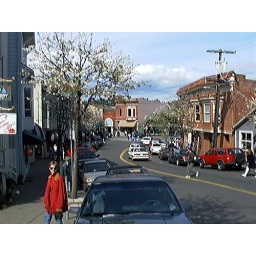
Kerry on street in Sausalito, across Golden Gate bridge from San Francisco